Mount St. Helens

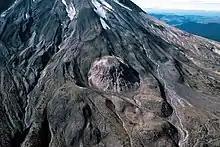
East Dome on the east flank of Mount St. Helens in 2013.

Prior to the 1980 eruption, Mount St. Helens was the fifth-highest peak in Washington. It stood out prominently from surrounding hills because of the symmetry and extensive snow and ice cover of the pre-1980 summit cone, earning it the nickname, by some, "Fuji-san of America". Its ice cover just prior to the 1980 eruption included eleven named glaciers: Wishbone, Loowit, Leschi, Forsyth, Nelson, Ape,